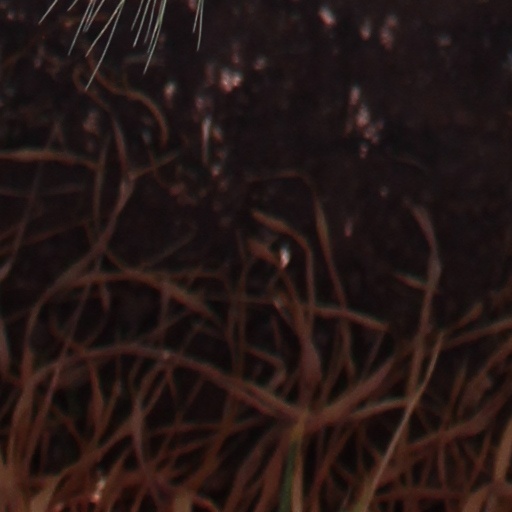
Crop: wheat